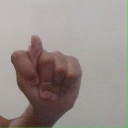
अक्षर: ट